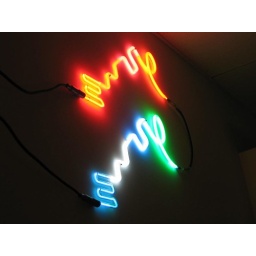
Haha. Flourescent sign in the stained glass conservationist's lab.